Bloomington, Illinois

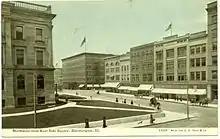
Looking northwest from the east side of the downtown square, about 1910

The Bloomington area was at the edge of a large grove occupied by the Kickapoo people before the first Euro-American settlers arrived in the early 1820s. Springing from the settlement of "Keg Grove," later called "Blooming Grove," Bloomington was named as county seat on December 25, 1830, when McLean County was created.